Fortifications of Rhodes

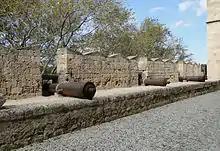
The cannons protecting the Palace of the Grand Master

Due to its geographical position as a gate to the Aegean Sea, Rhodes has always had a vantage position on the trade routes between the West and the East and has been an important stop thanks to its well protected harbours. During the Hellenistic period in the late 4th century BC, the town of Rhodes was already enclosed in defensive walls which allowed to withstand the siege of Demetrius Poliorketes king of Macedonia, in 305 BC. The famous Colossus of Rhodes was built to thank gods for the victory against Demetrius.